2019 Penn Quakers football team

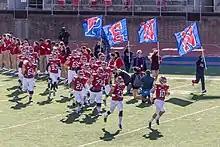
2019 Quakers enter Franklin Field

The 2019 Penn Quakers football team represented the University of Pennsylvania during the 2019 NCAA Division I FCS football season. They were led by fifth-year head coach Ray Priore and played its home games at Franklin Field. It was a member of the Ivy League. They finished the season 5–5, 3–4 in Ivy League play to tie for fourth place. Penn averaged 8,426 fans per game.